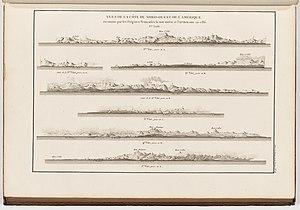
L’expédition de La Pérouse est une expédition « de découverte » commandée à partir de 1785 par Jean-François de La Pérouse, et sous l'impulsion du roi de France Louis XVI, dans le but d'effectuer une exploration de l'océan Pacifique dans la lignée de James Cook voire d'effectuer une circumnavigation du globe. Les navires de l'expédition, La Boussole et L'Astrolabe, s'échouèrent à Vanikoro ce qui mit un terme à l'expédition en 1788. Des survivants s'installèrent temporairement sur place avant de disparaître.